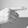
ASL letter: G